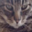
Label: cat